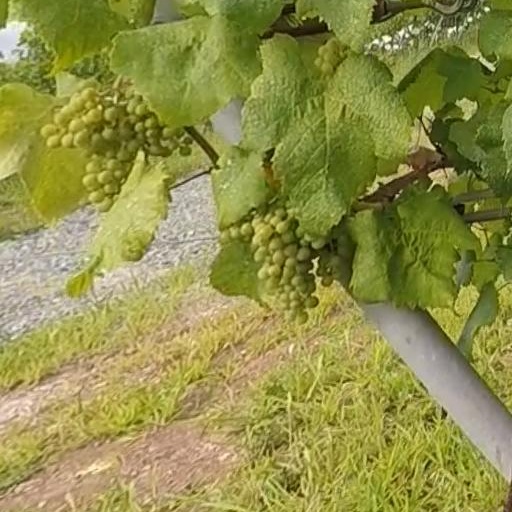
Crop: grape